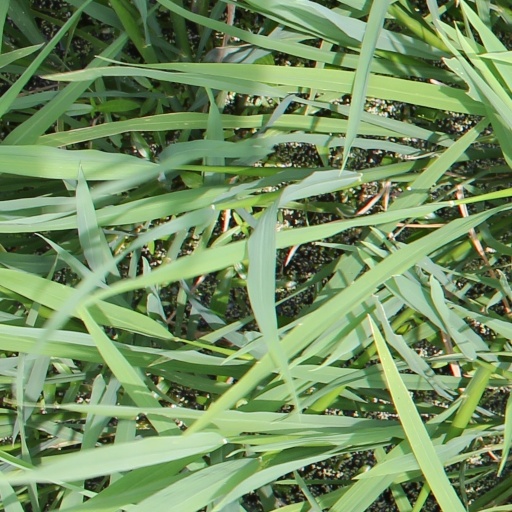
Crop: rice